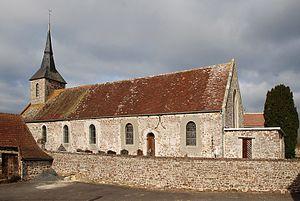
Les Loges-Saulces (Calvados)
Les Loges-Saulces est une commune française, située dans le département du Calvados en région Normandie, peuplée de 170 habitants.